Geoff Holder

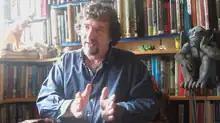

Geoff Holder is a British author. He has written twenty non-fiction books on the paranormal, as well as on unusual and unexplained events and objects. His works include "The Jacobites and the Supernatural" and "101 Things to Do with a Stone Circle", "Scottish Bodysnatchers" and nine titles in "The Guide to the Mysterious..." series, covering subjects throughout Britain.